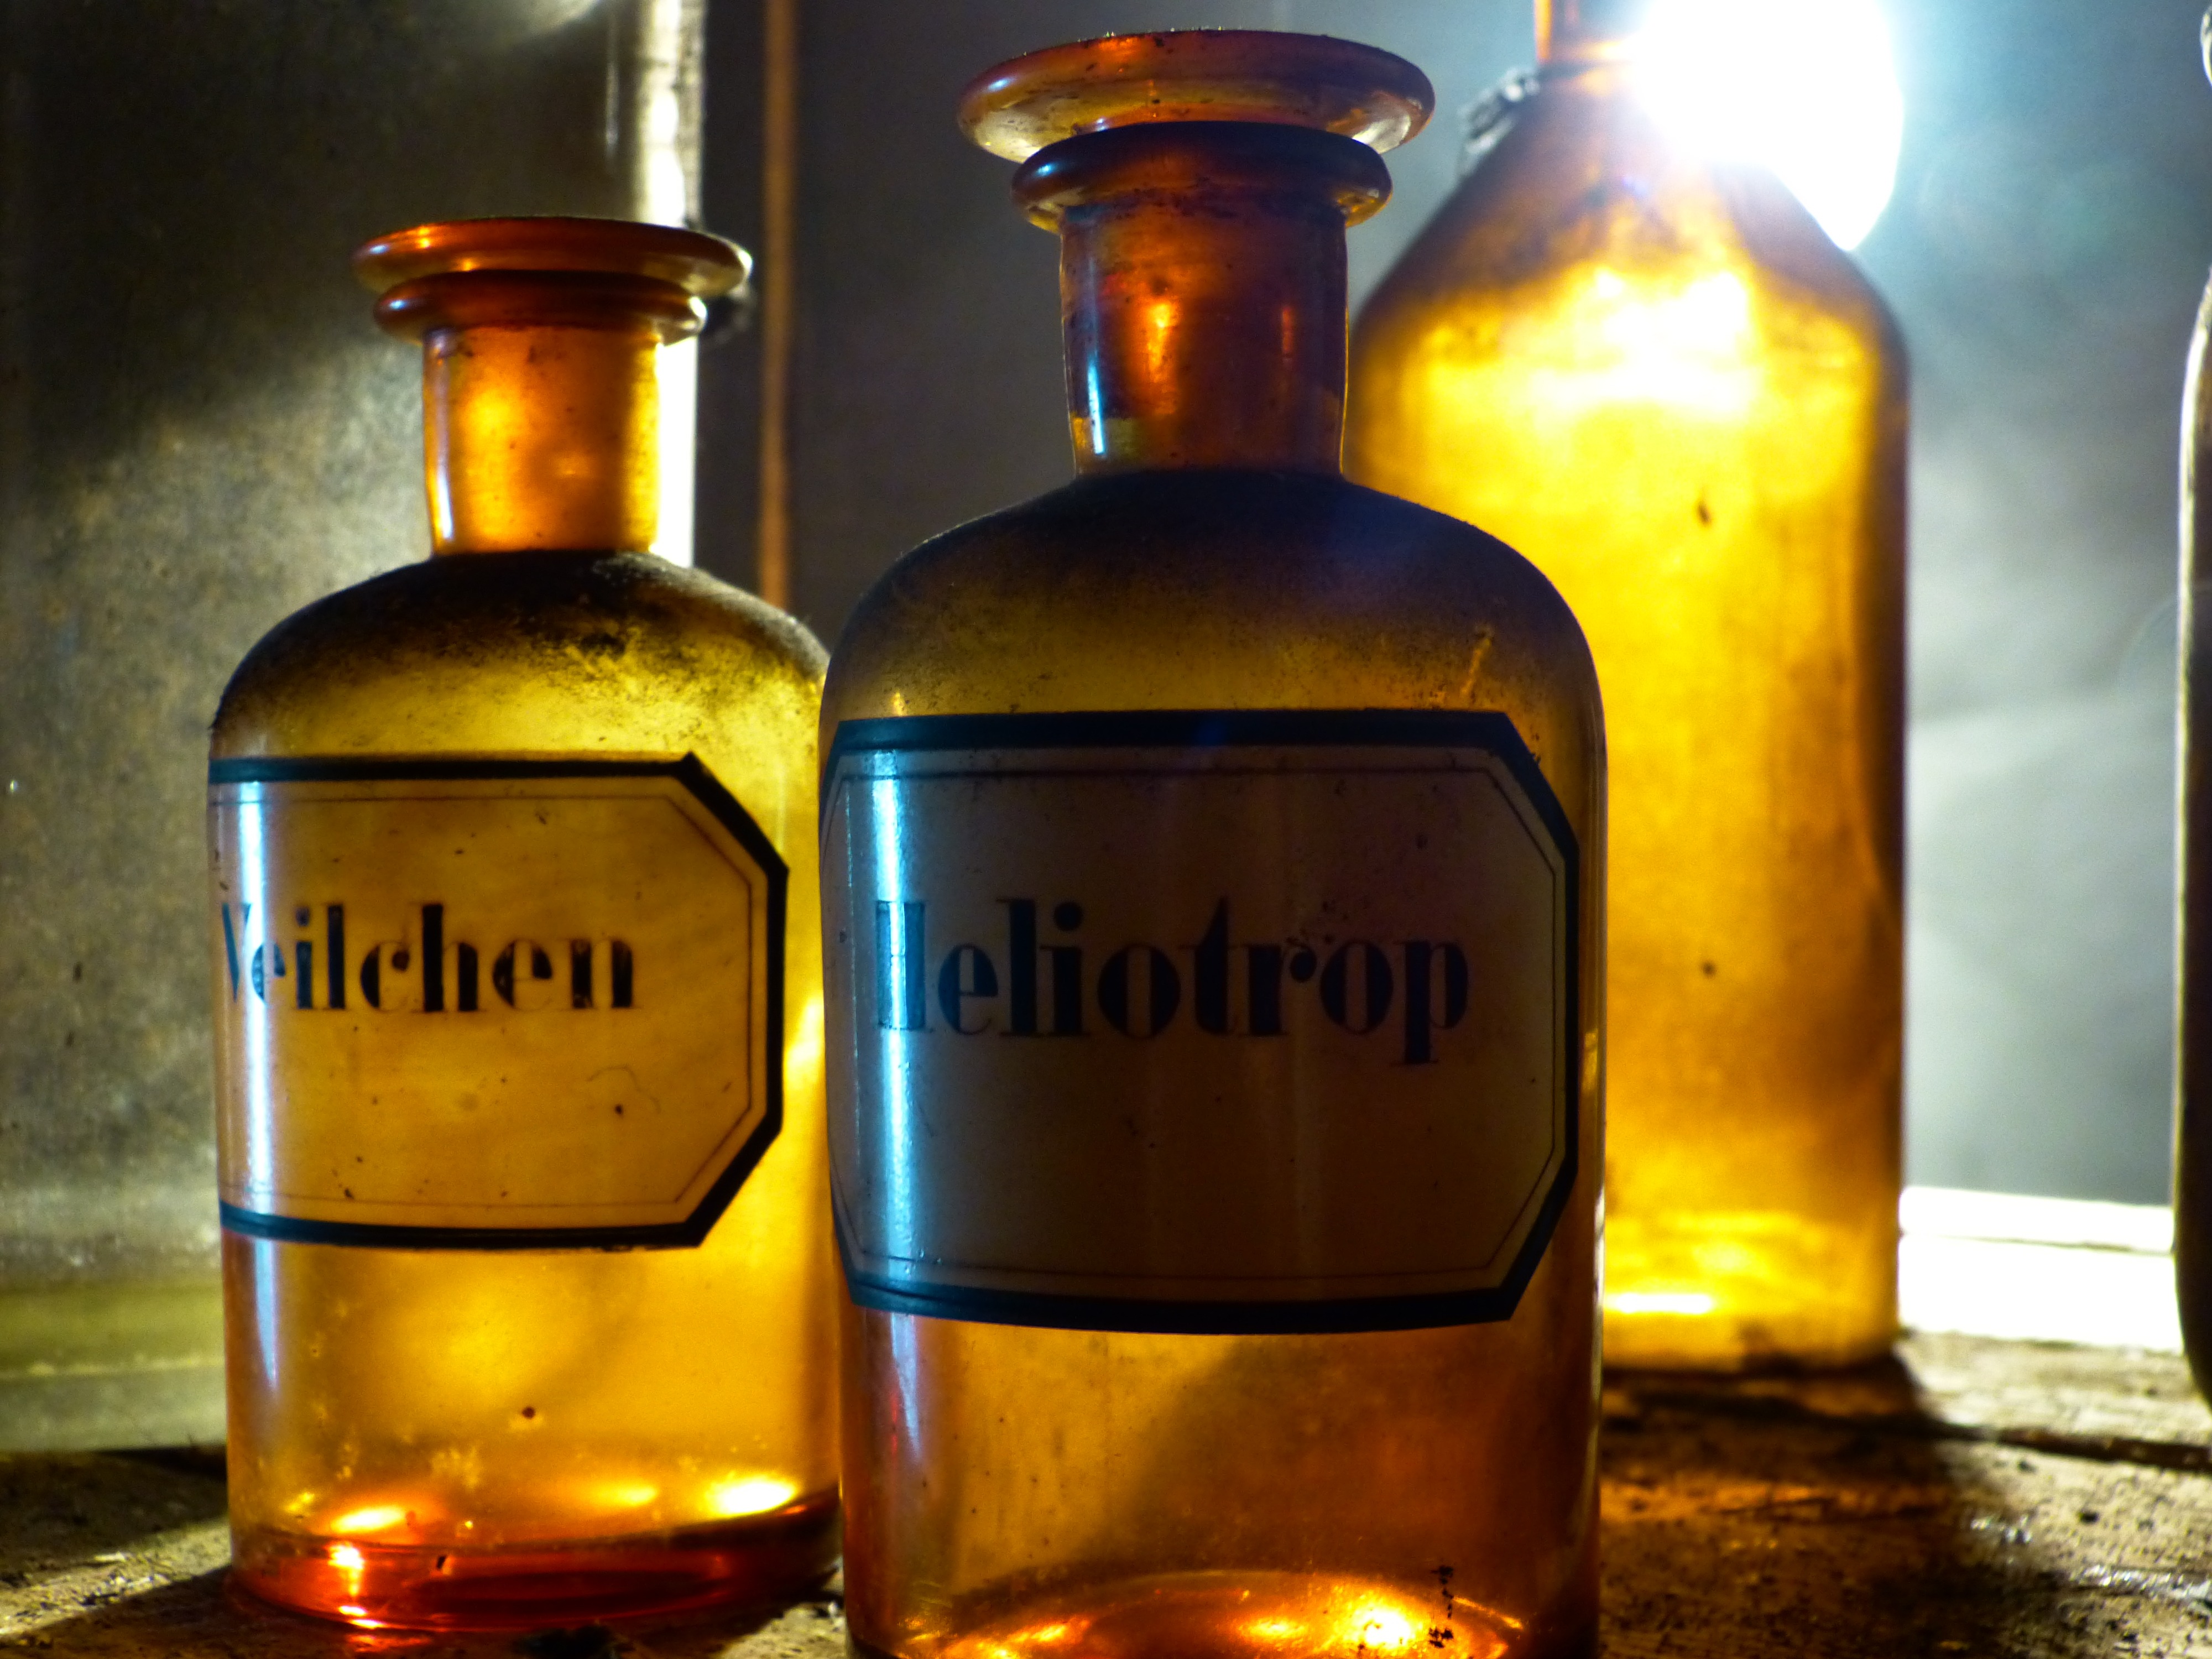
glass, old, decoration, brown, drink, bottle, alcohol, glass bottle, transparent, whisky, liqueur, back light, alcoholic beverage, distilled beverage, drinkware, pharmacy bottle